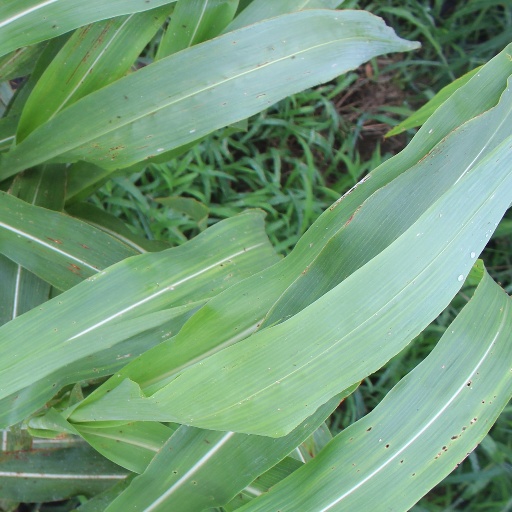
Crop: sorghum